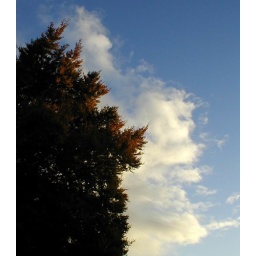
I loved the way the cloud appeared in a similar shape to the tree